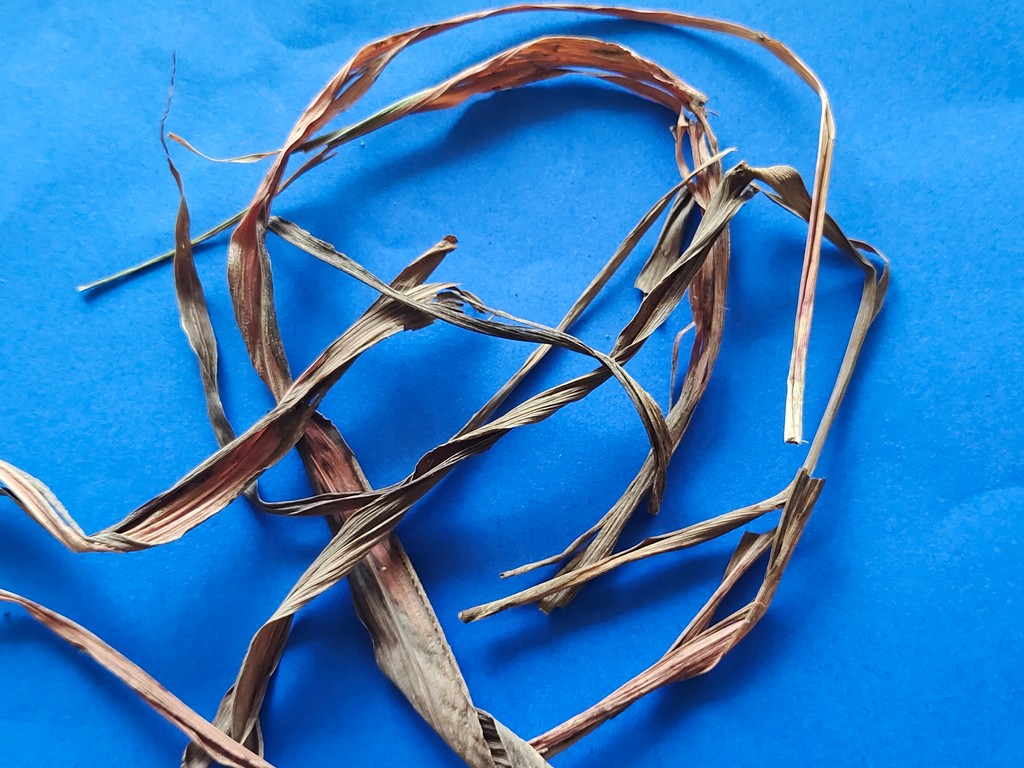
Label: Dried